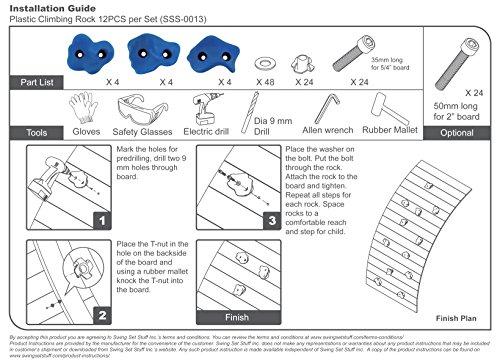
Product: Swing Set Stuff Large Textured Rock Holds with SSS Logo Sticker (12 Set), Blue
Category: Toys & Games | Sports & Outdoor Play | Play Sets & Playground Equipment
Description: Set of 12 rocks.
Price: from 2 sellers
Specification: ProductDimensions:1.8x3.5x4.2inches|ItemWeight:4pounds|ShippingWeight:4.75pounds|DomesticShipping:Currently,itemcanbeshippedonlywithintheU.S.andtoAPO/FPOaddresses.ForAPO/FPOshipments,pleasecheckwiththemanufacturerregardingwarrantyandsupportissues.|InternationalShipping:Thisitemisnoteligibleforinternationalshipping.LearnMore|ASIN:B001VTDJCK|Itemmodelnumber:SSS-0013-B|Manufacturerrecommendedage:5-10years